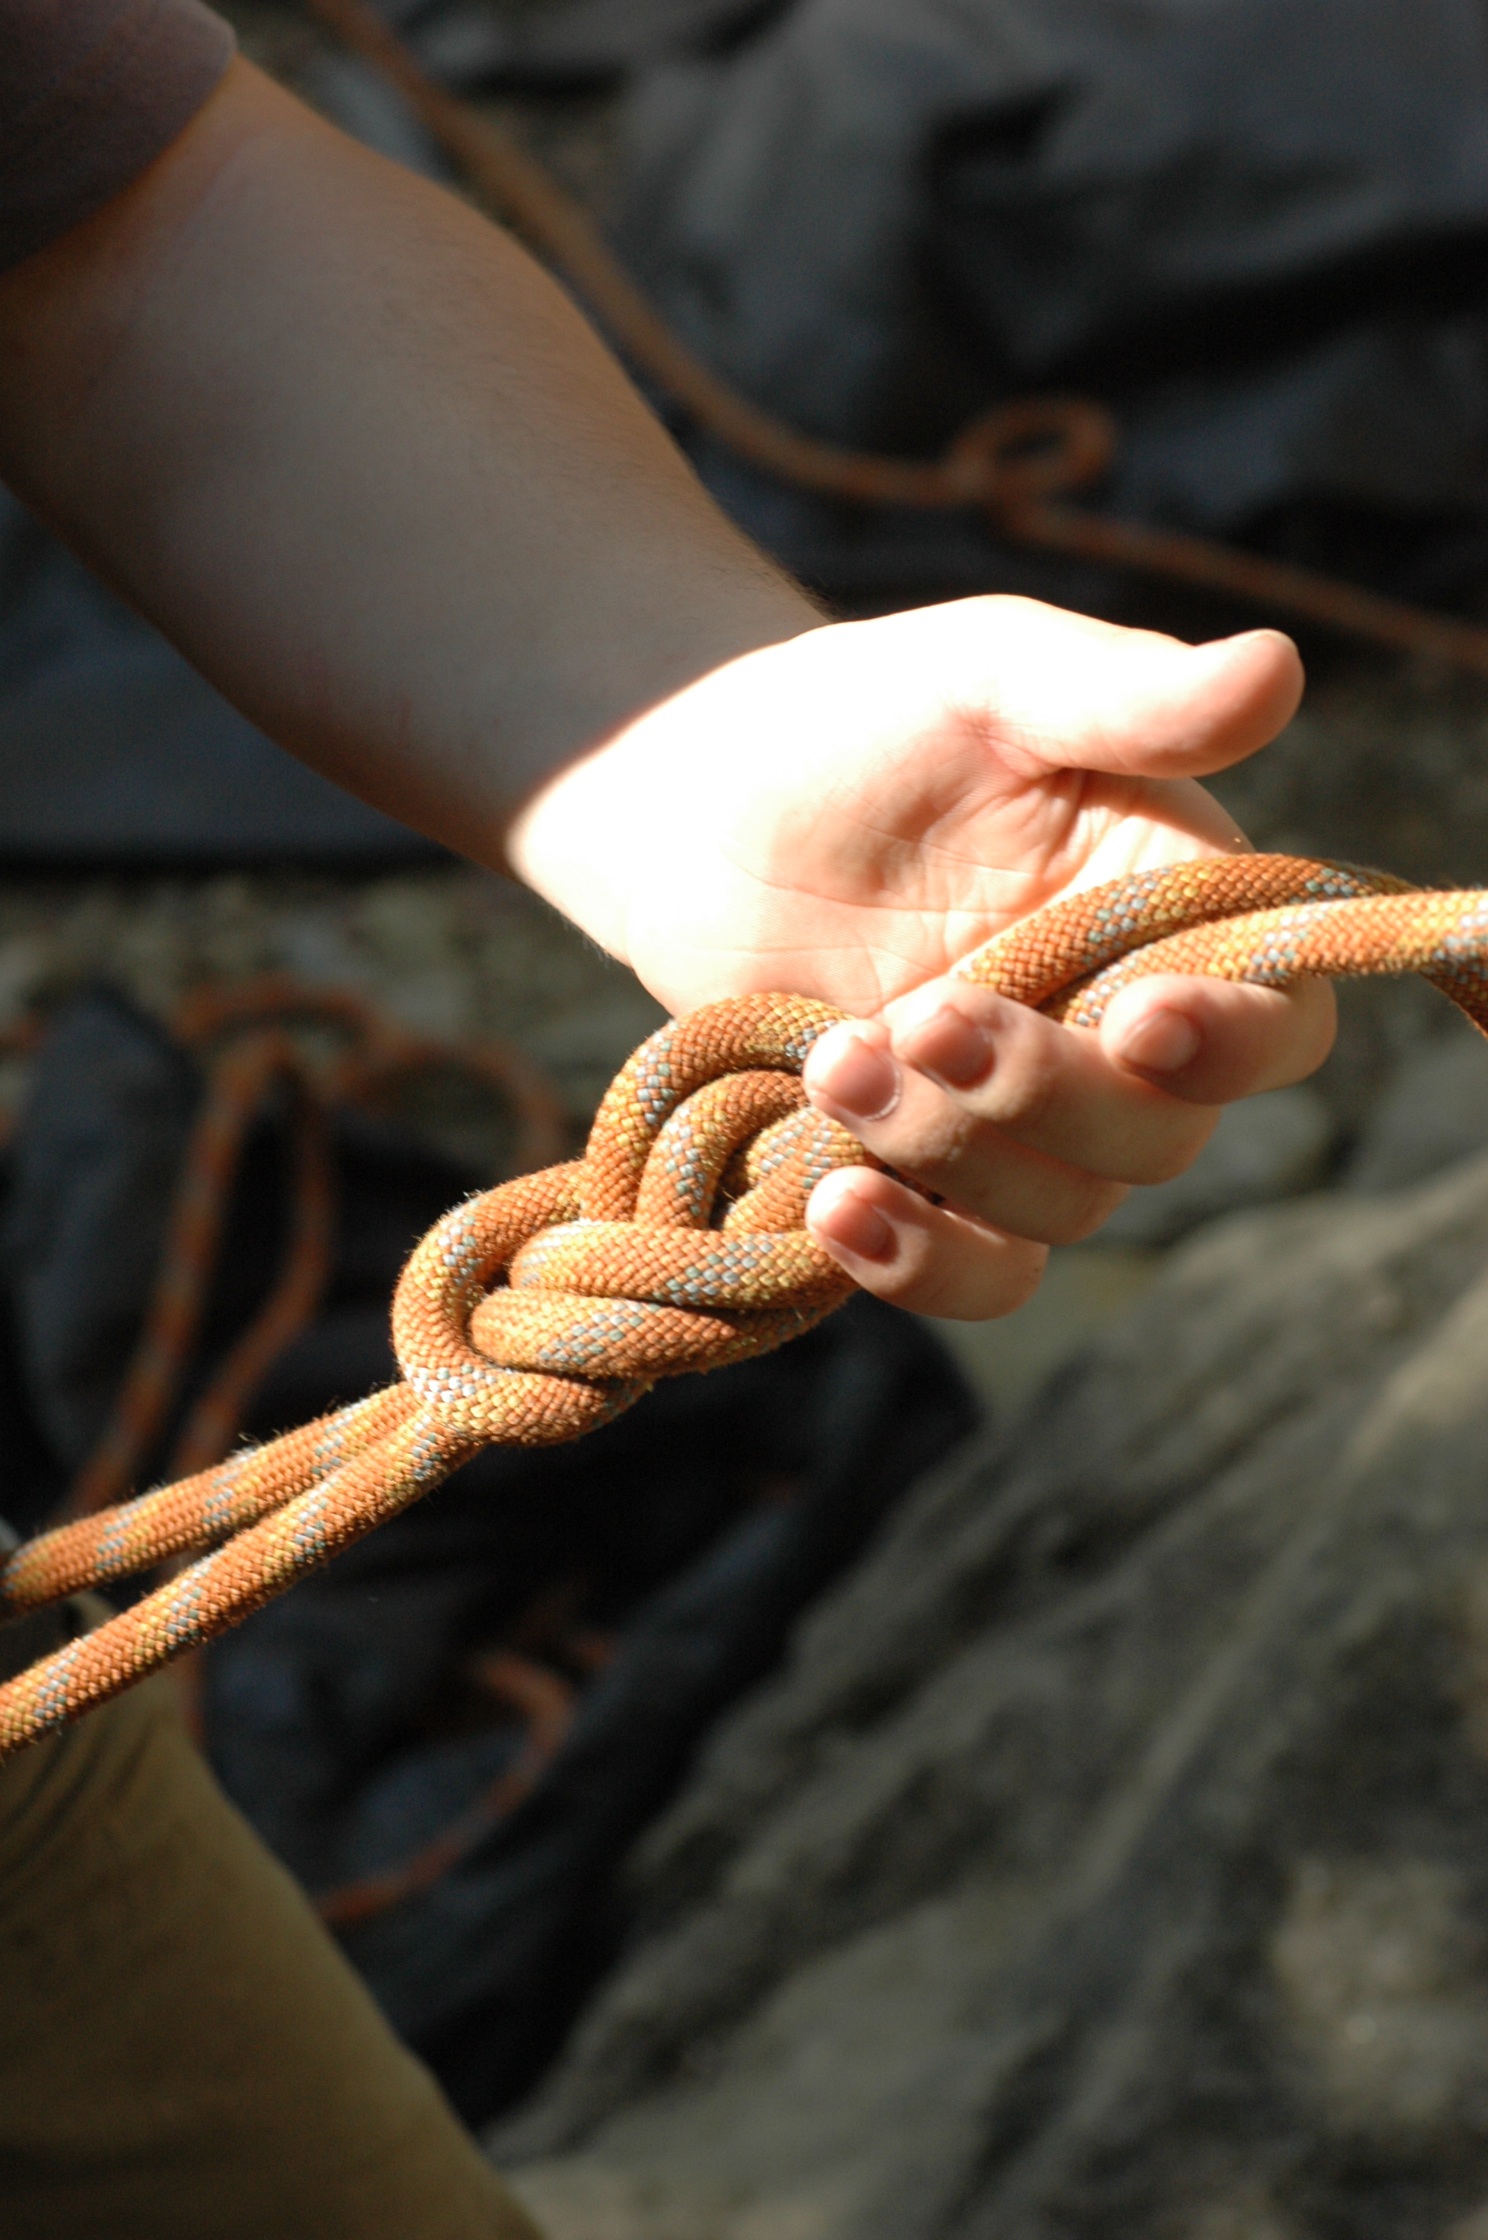
hand, rope, finger, color, security, climb, close up, mountaineering, knot, secure, macro photography, partner check, eighth node